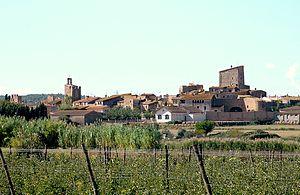
Palau-sator est une commune de la province de Gérone, en Catalogne, en Espagne, de la comarque de Baix Empordà